Ancient Celtic warfare

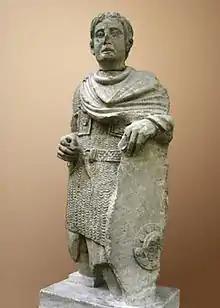
Sculpture of a chainmail-armoured, torc-wearing Gallic warrior wielding a Celtic shield, although depicted in the Greco-Roman style, from Vachères, France, 1st century BC

The best known Roman source for descriptions of Celtic warfare was from Julius Caesar in his "Commentaries on the Gallic Wars" in which he describes the methods of warfare of both the Gauls and the Britons.